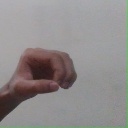
अक्षर: औ